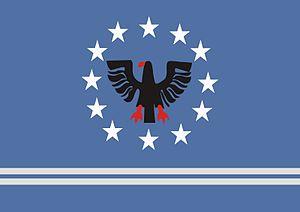
Dias d'Ávila est une municipalité brésilienne de l'État de Bahia et la microrégion de Salvador.